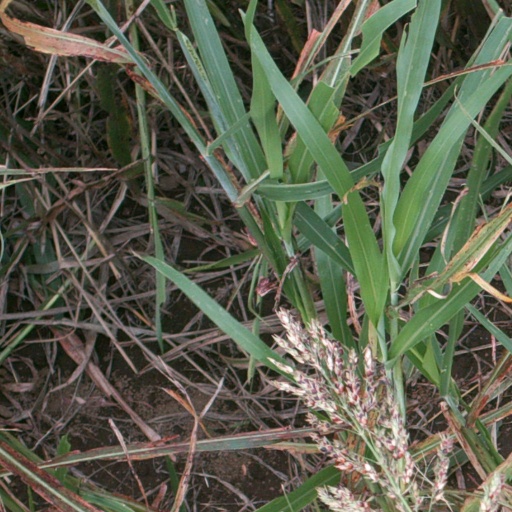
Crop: sorghum